Tropical Storm Vamco (2015)

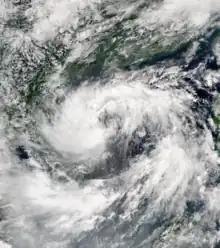
Tropical Storm Vamco at peak intensity while approaching Vietnam on September 14

Tropical Storm Vamco (transliterated from Vietnamese Vàm Cỏ), was a weak tropical cyclone which affected Indochina in mid-September 2015. Formed from a tropical disturbance on September 13, the system developed into a tropical storm and reached its peak intensity on September 14. Vamco made landfall in Vietnam and affected Laos, Thailand and Cambodia. The storm caused flooding in these countries and damages amounted to US$14.1 million. Fifteen people died in the floods.